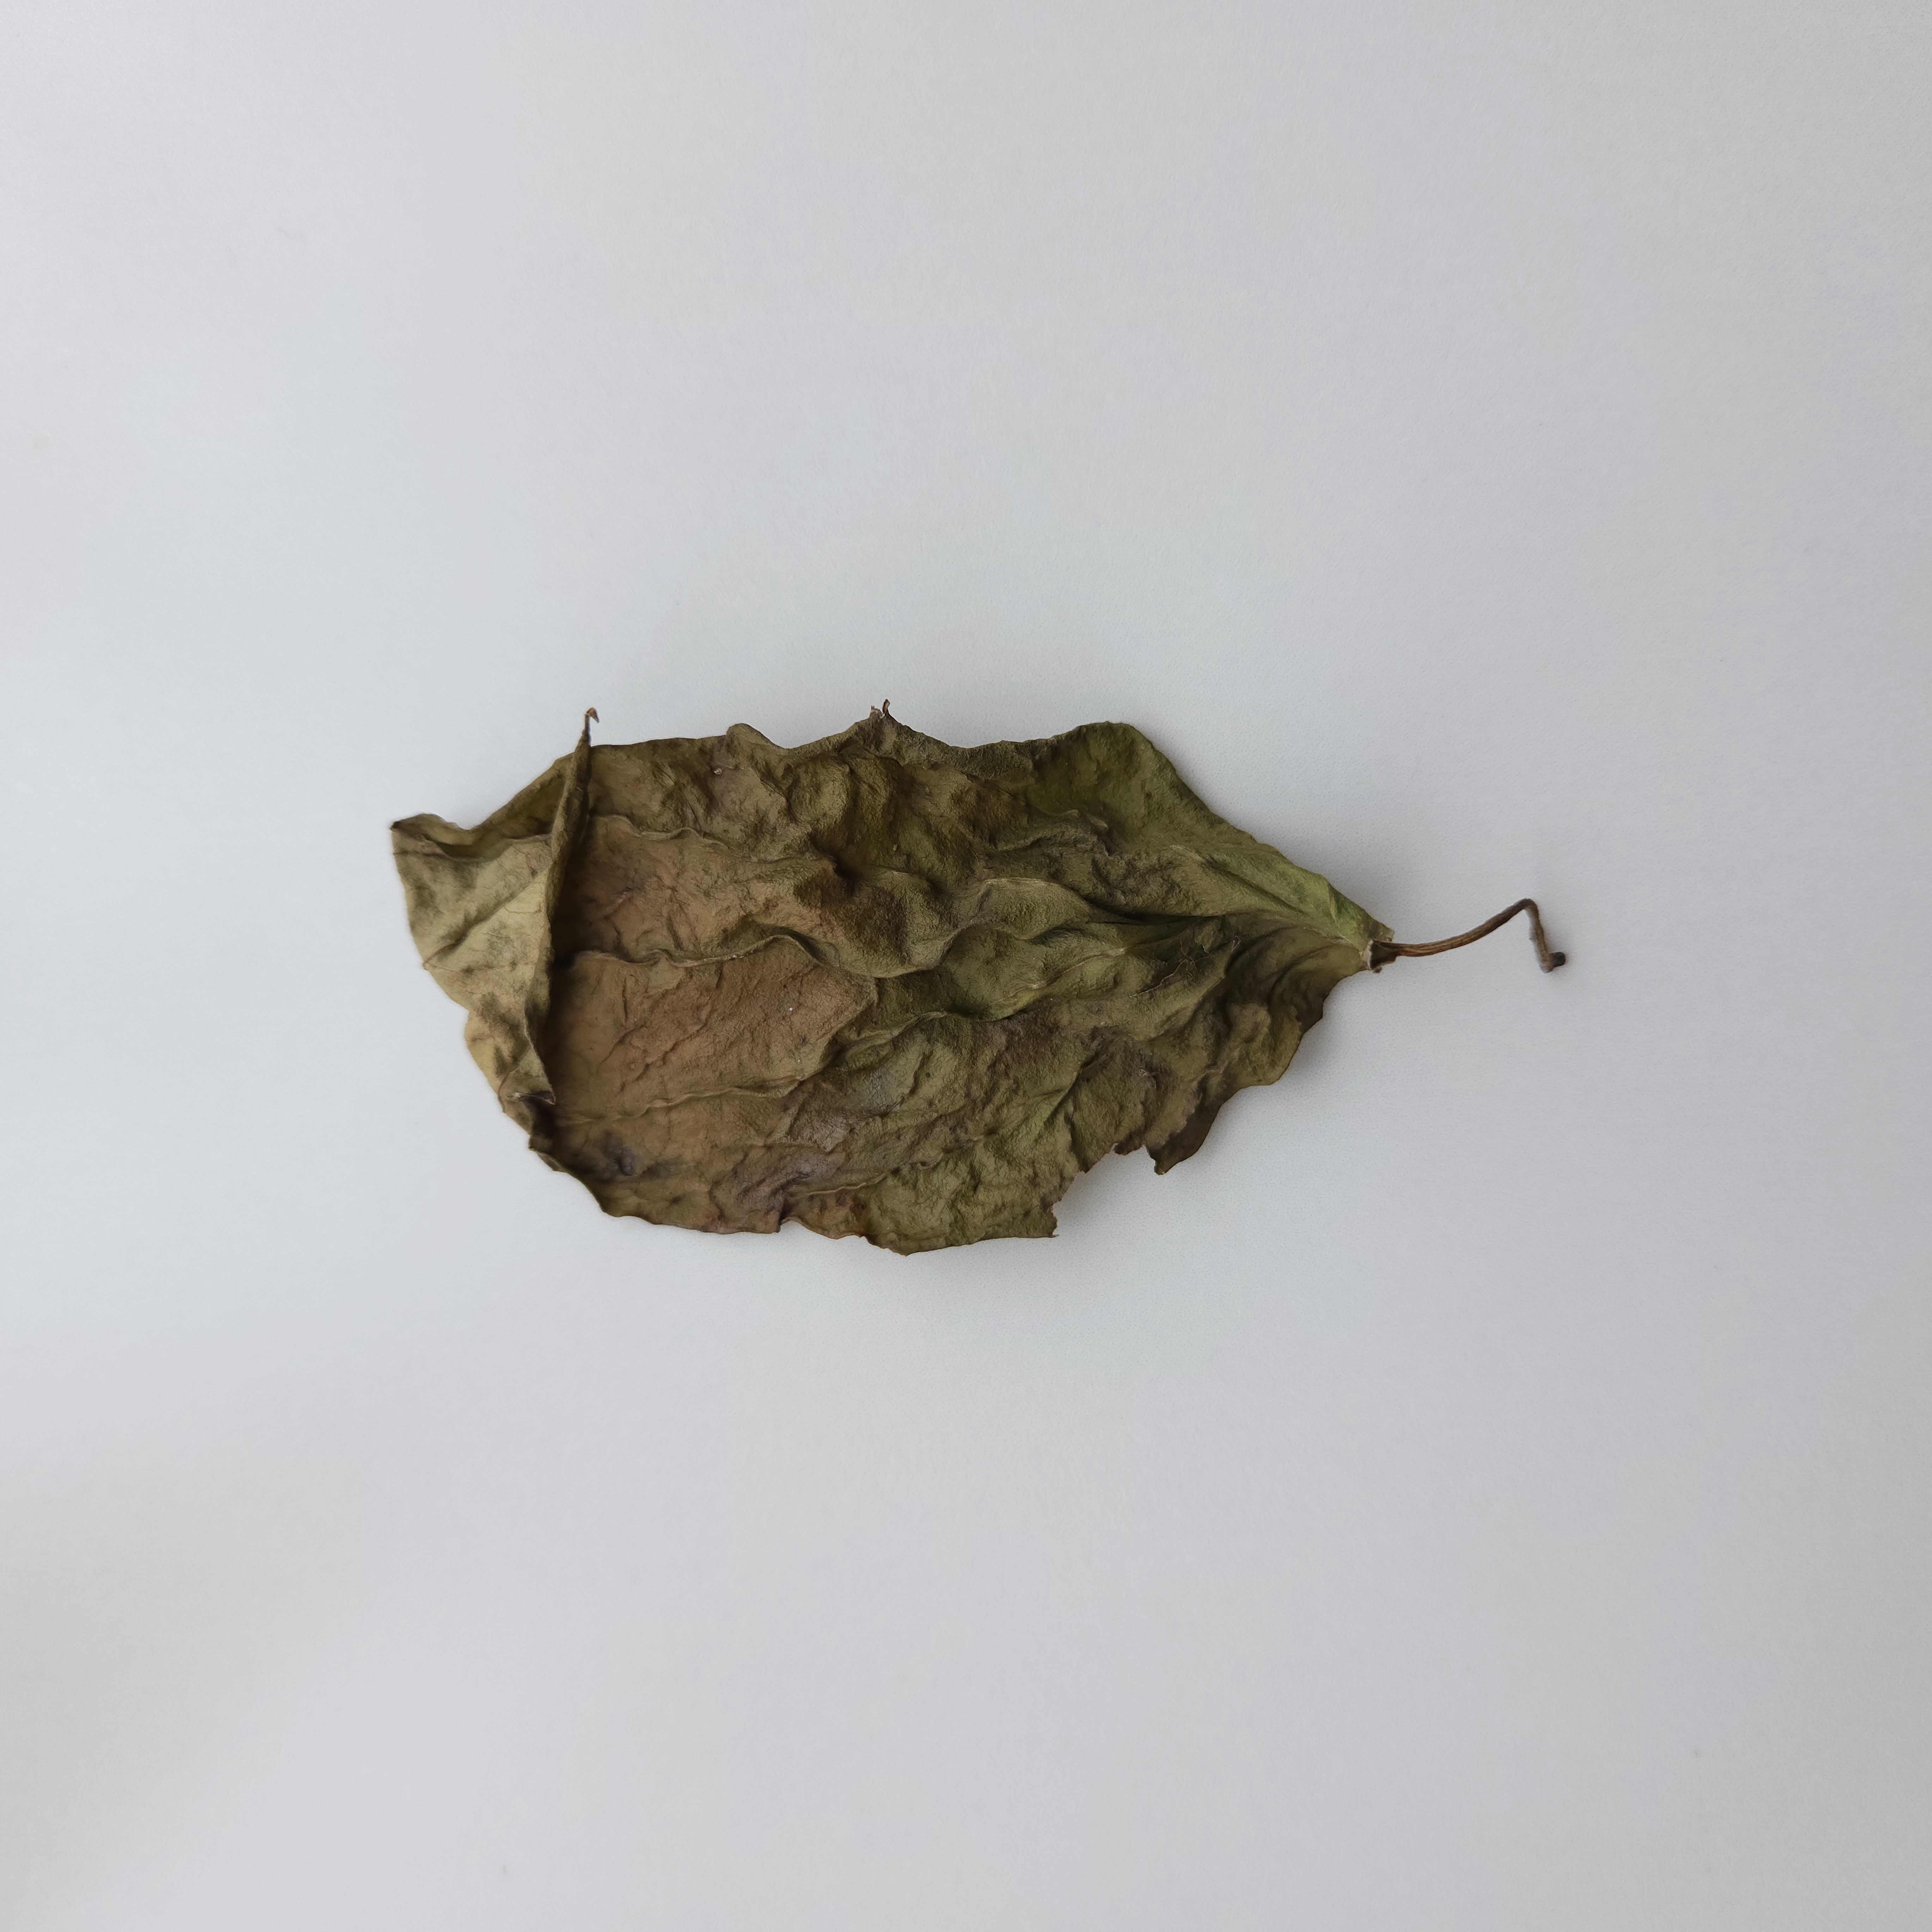
Label: Dried